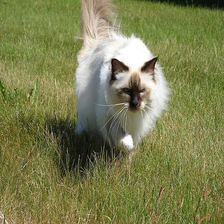
Species: cat
Breed: Birman